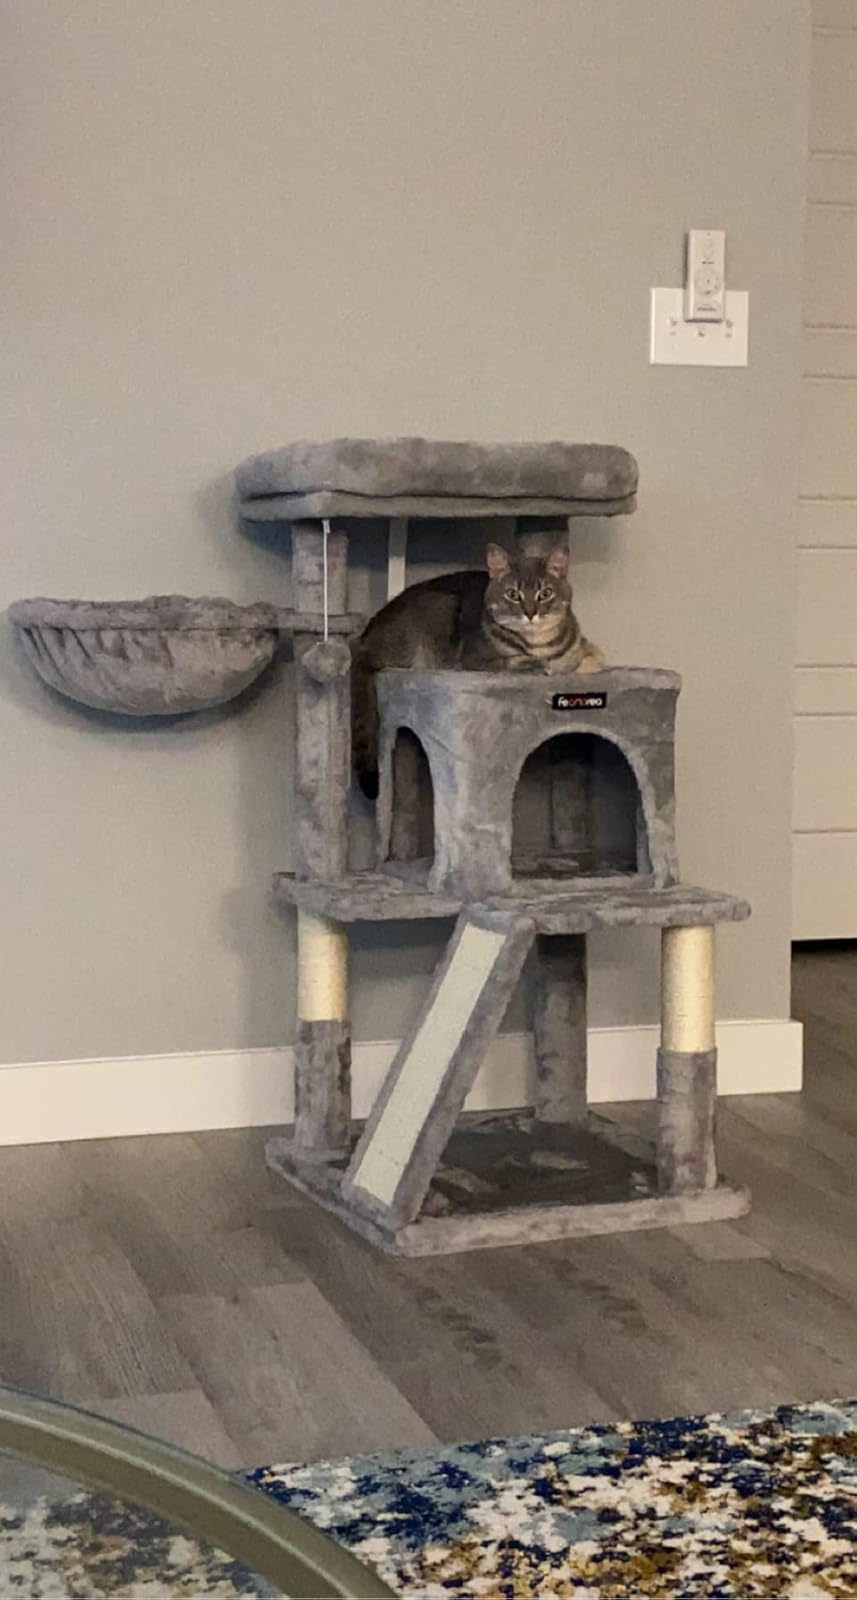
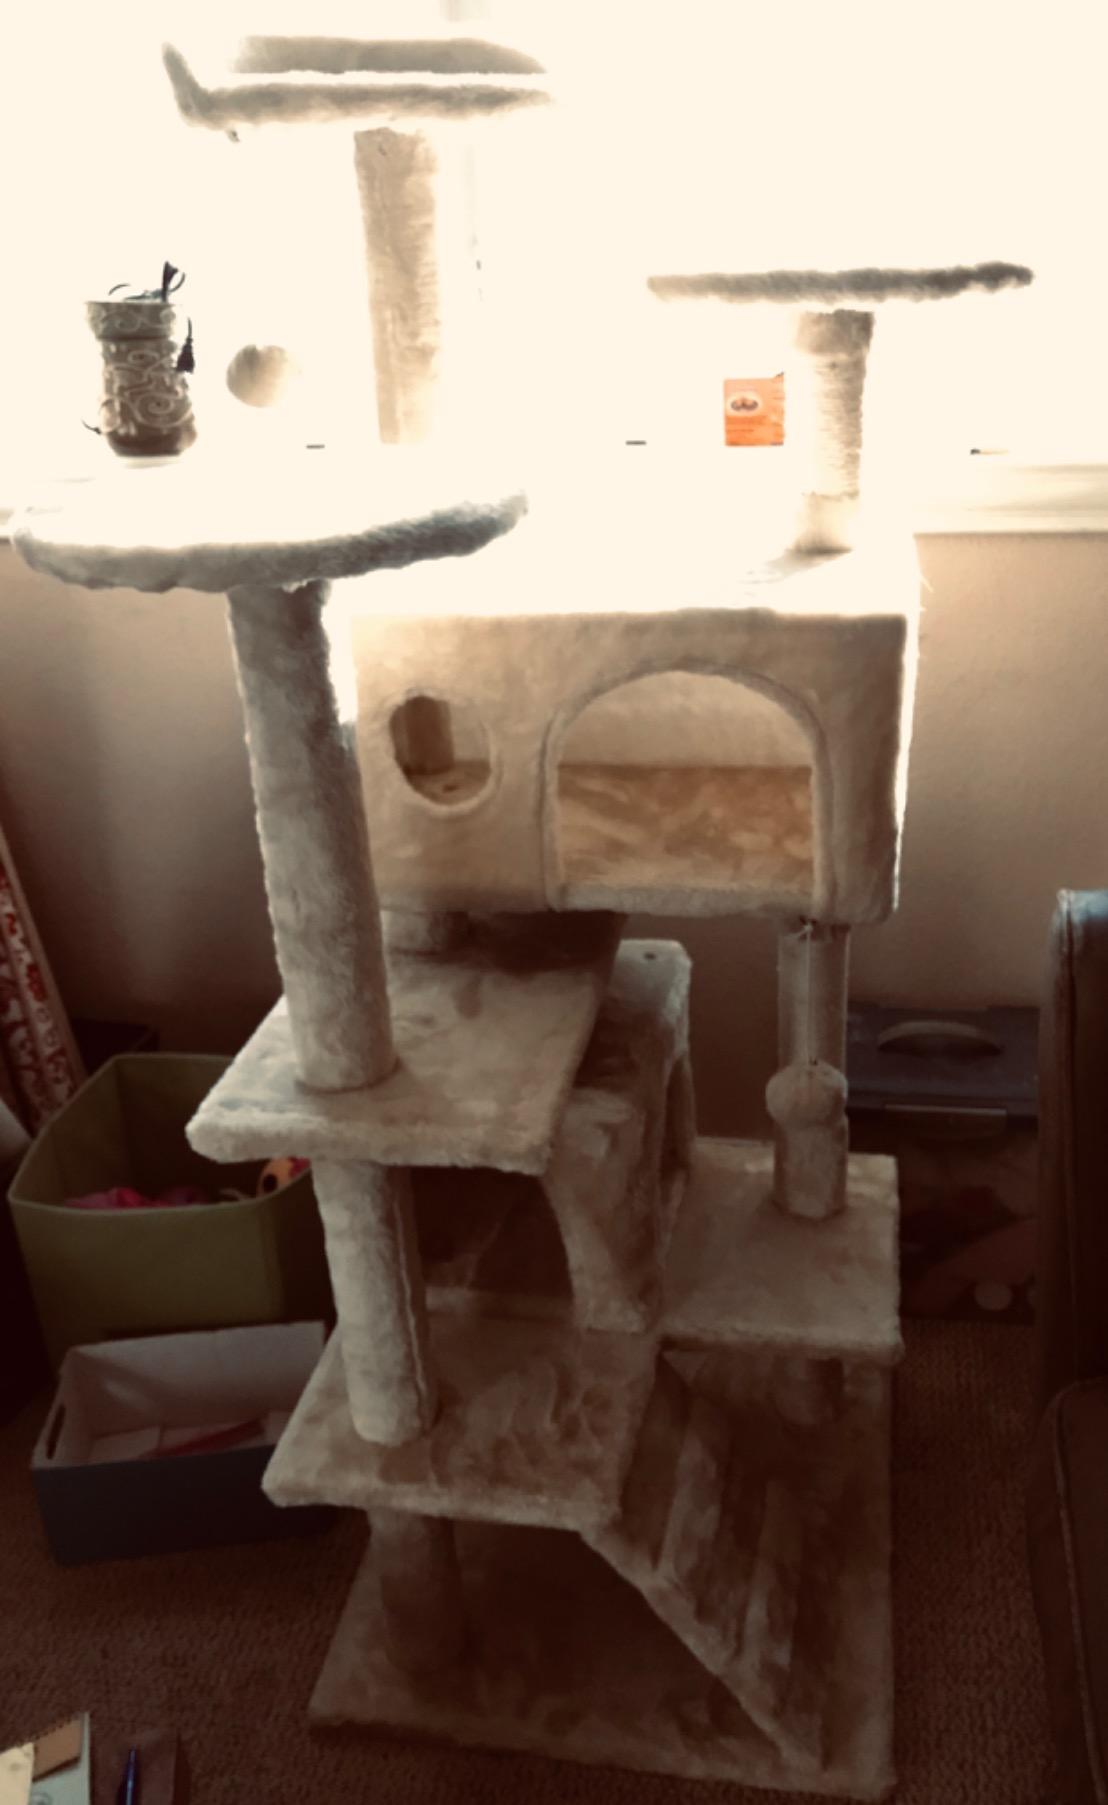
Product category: items_cat tree
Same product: no